Vicente Lim

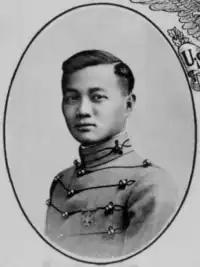
Lim in 1914

Vicente Podico Lim (February 24, 1888 – December 31, 1944) was a Filipino Brigadier General and World War II hero. Lim was the first Filipino graduate of the United States Military Academy at West Point (Class of 1914). Prior to the establishment of the Philippine Army, he served as an officer in the Philippine Scouts (a now-defunct native Filipino unit of the US Army). During the Battle of Bataan, Lim was the Commanding General of the 41st Division, Philippine Army (USAFFE). After the fall of the Philippines he contributed to the Filipino resistance movement until his capture and subsequent execution.